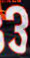
Number: 3